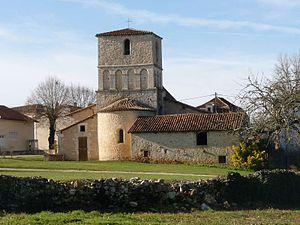
église d'Hautefaye, Dordogne, France
Hautefaye est une commune française située dans le département de la Dordogne, en région Nouvelle-Aquitaine.